Lyceum of the Philippines University

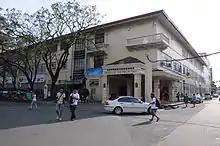
LPU during regular school days.

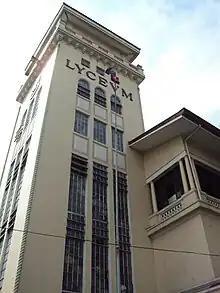
The Lyceum Tower in Intramuros

The School of Arts and Sciences was one of the three original schools of the Lyceum of the Philippines University. It had an enrollment of 350 students when it first opened in 1952, with Prof. José A. Adeva Sr. as dean.